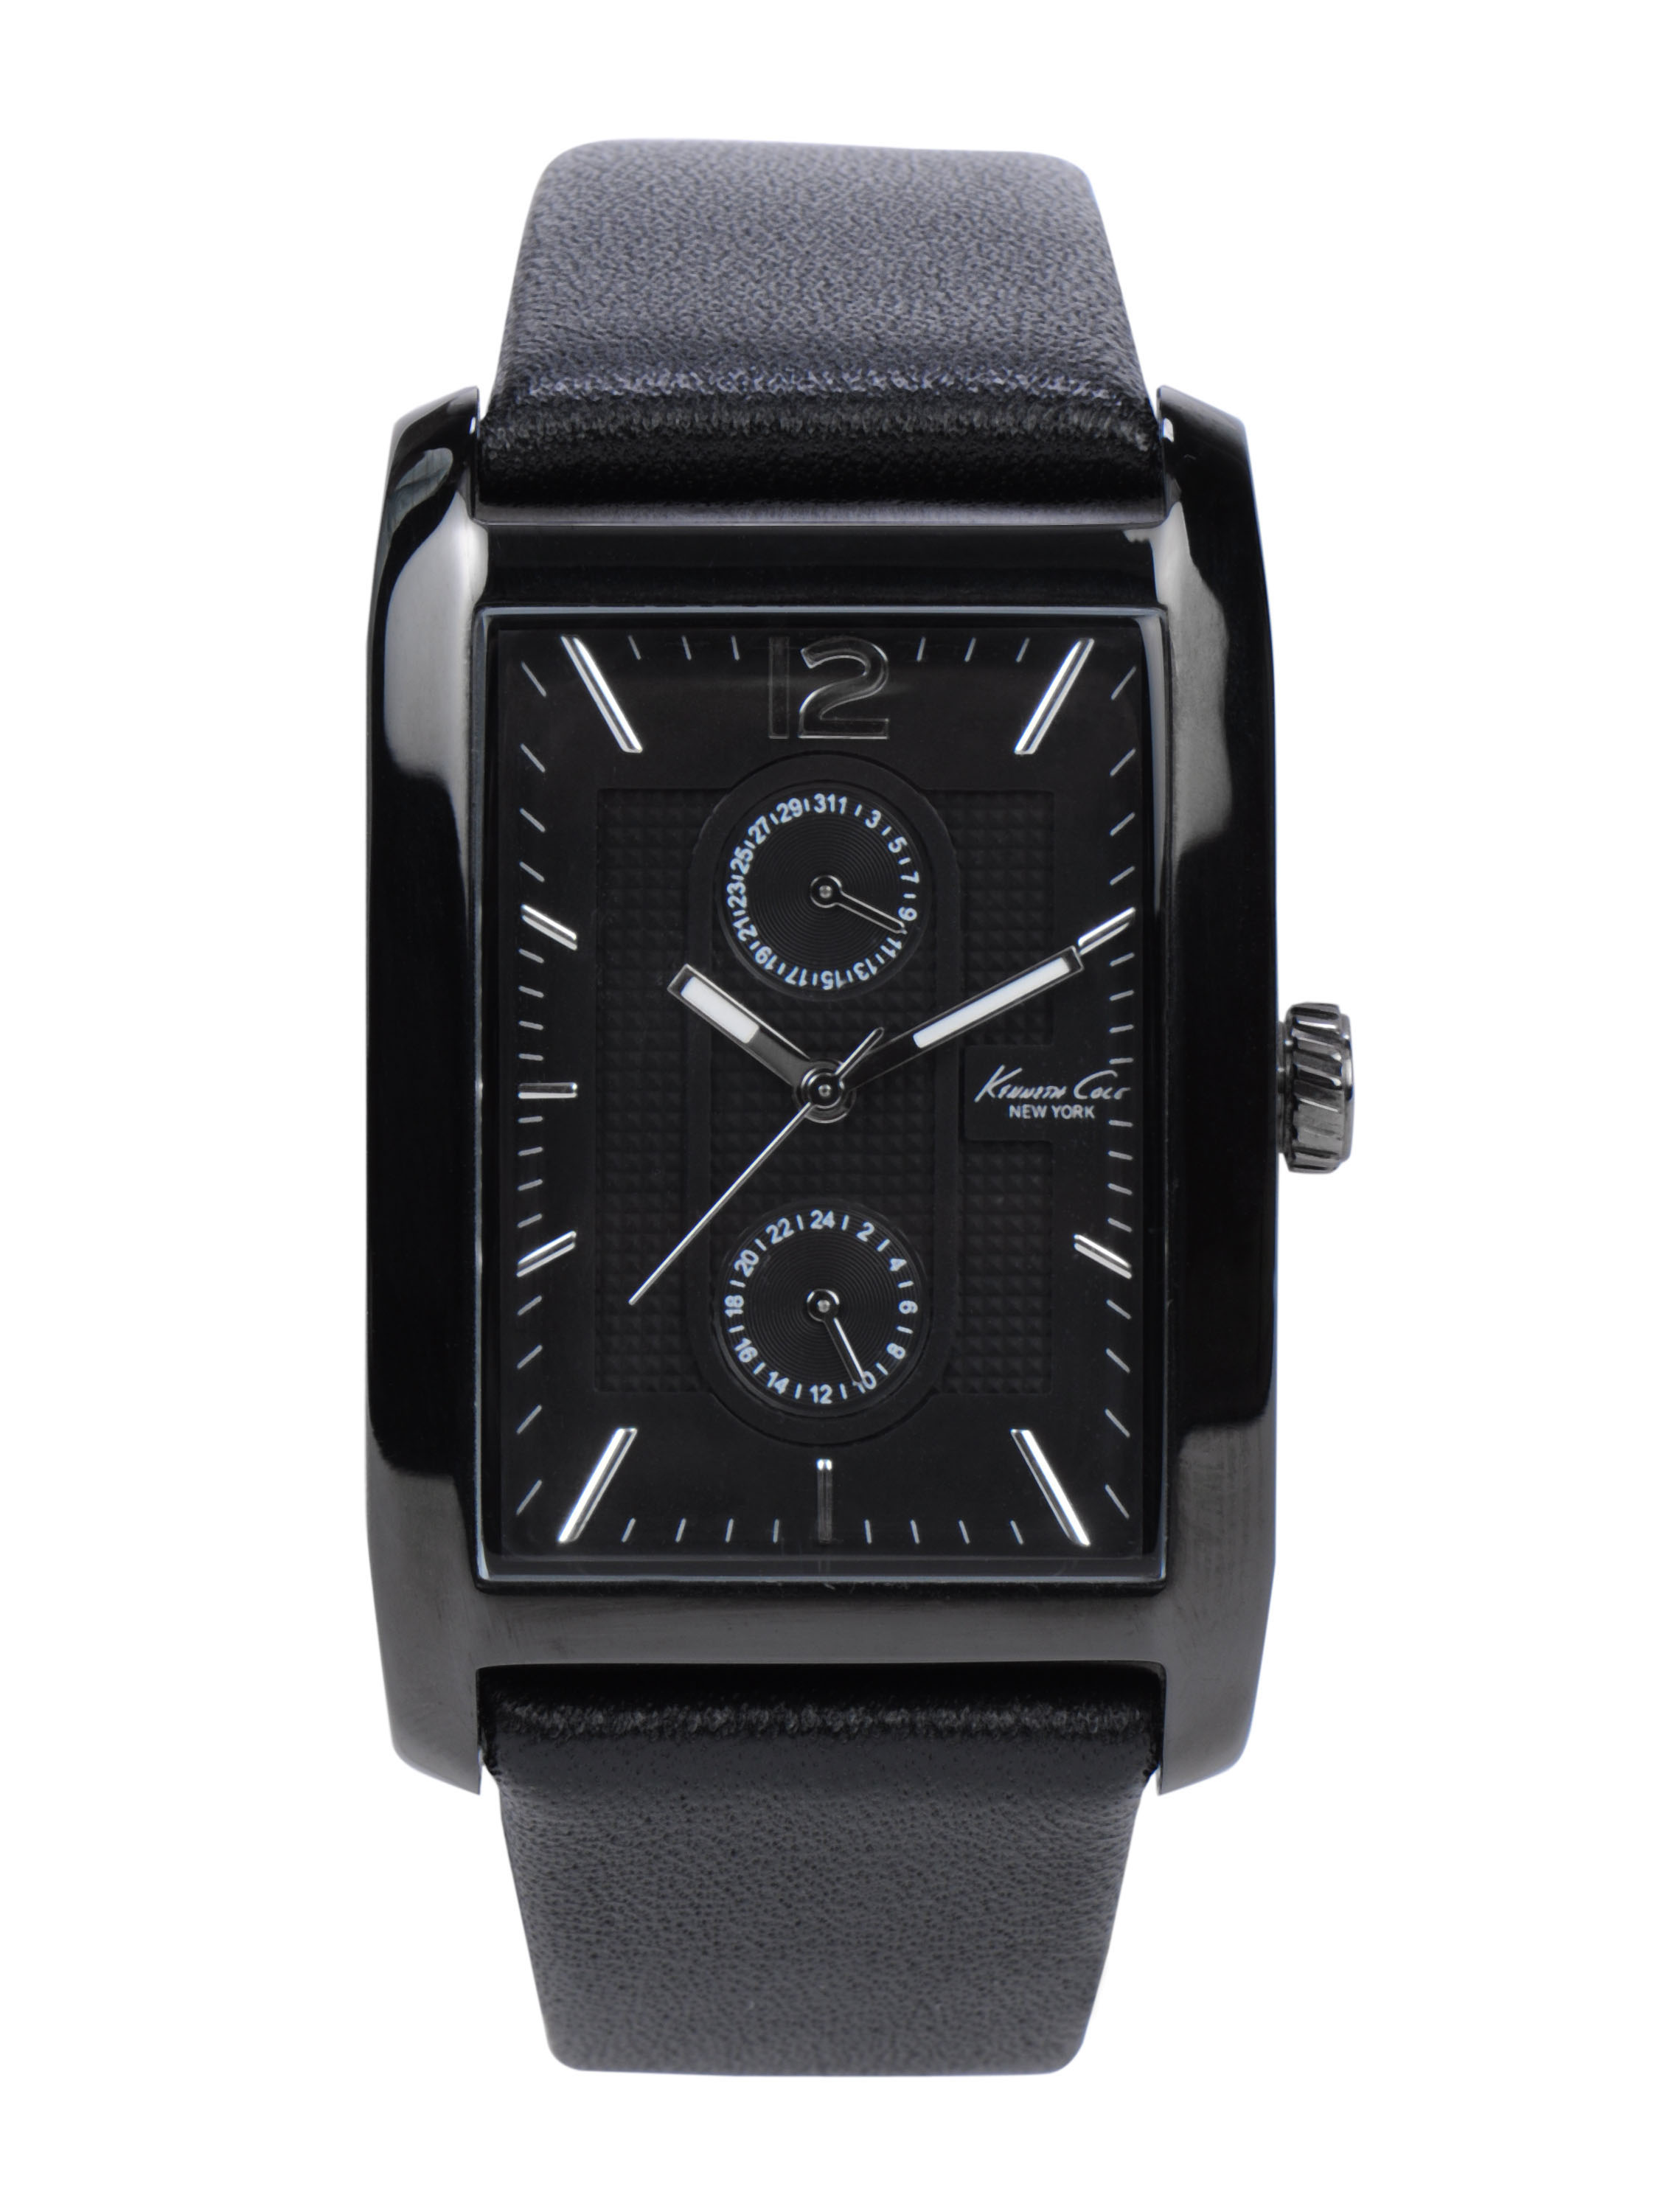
Kenneth Cole Men Black Dial Chronograph Watch
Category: Accessories / Watches / Watches
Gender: Men
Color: Black
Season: Winter 2016
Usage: Casual